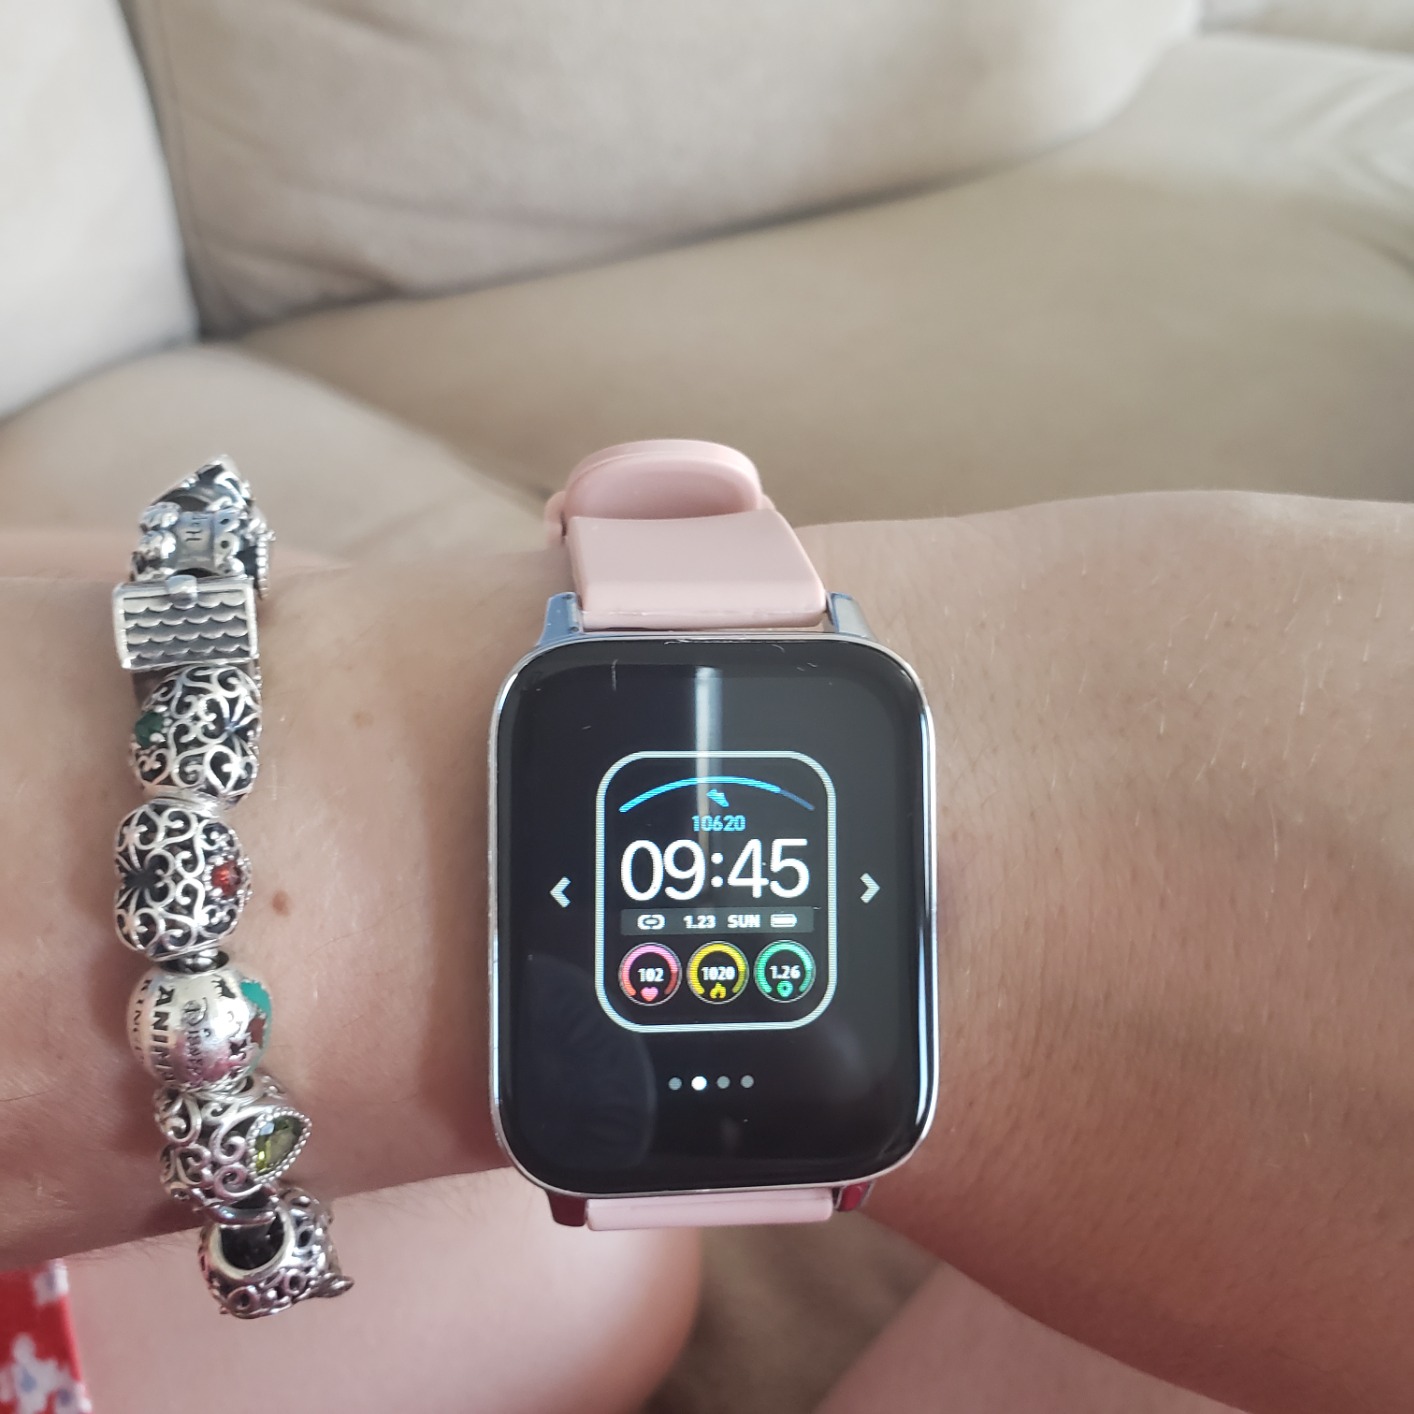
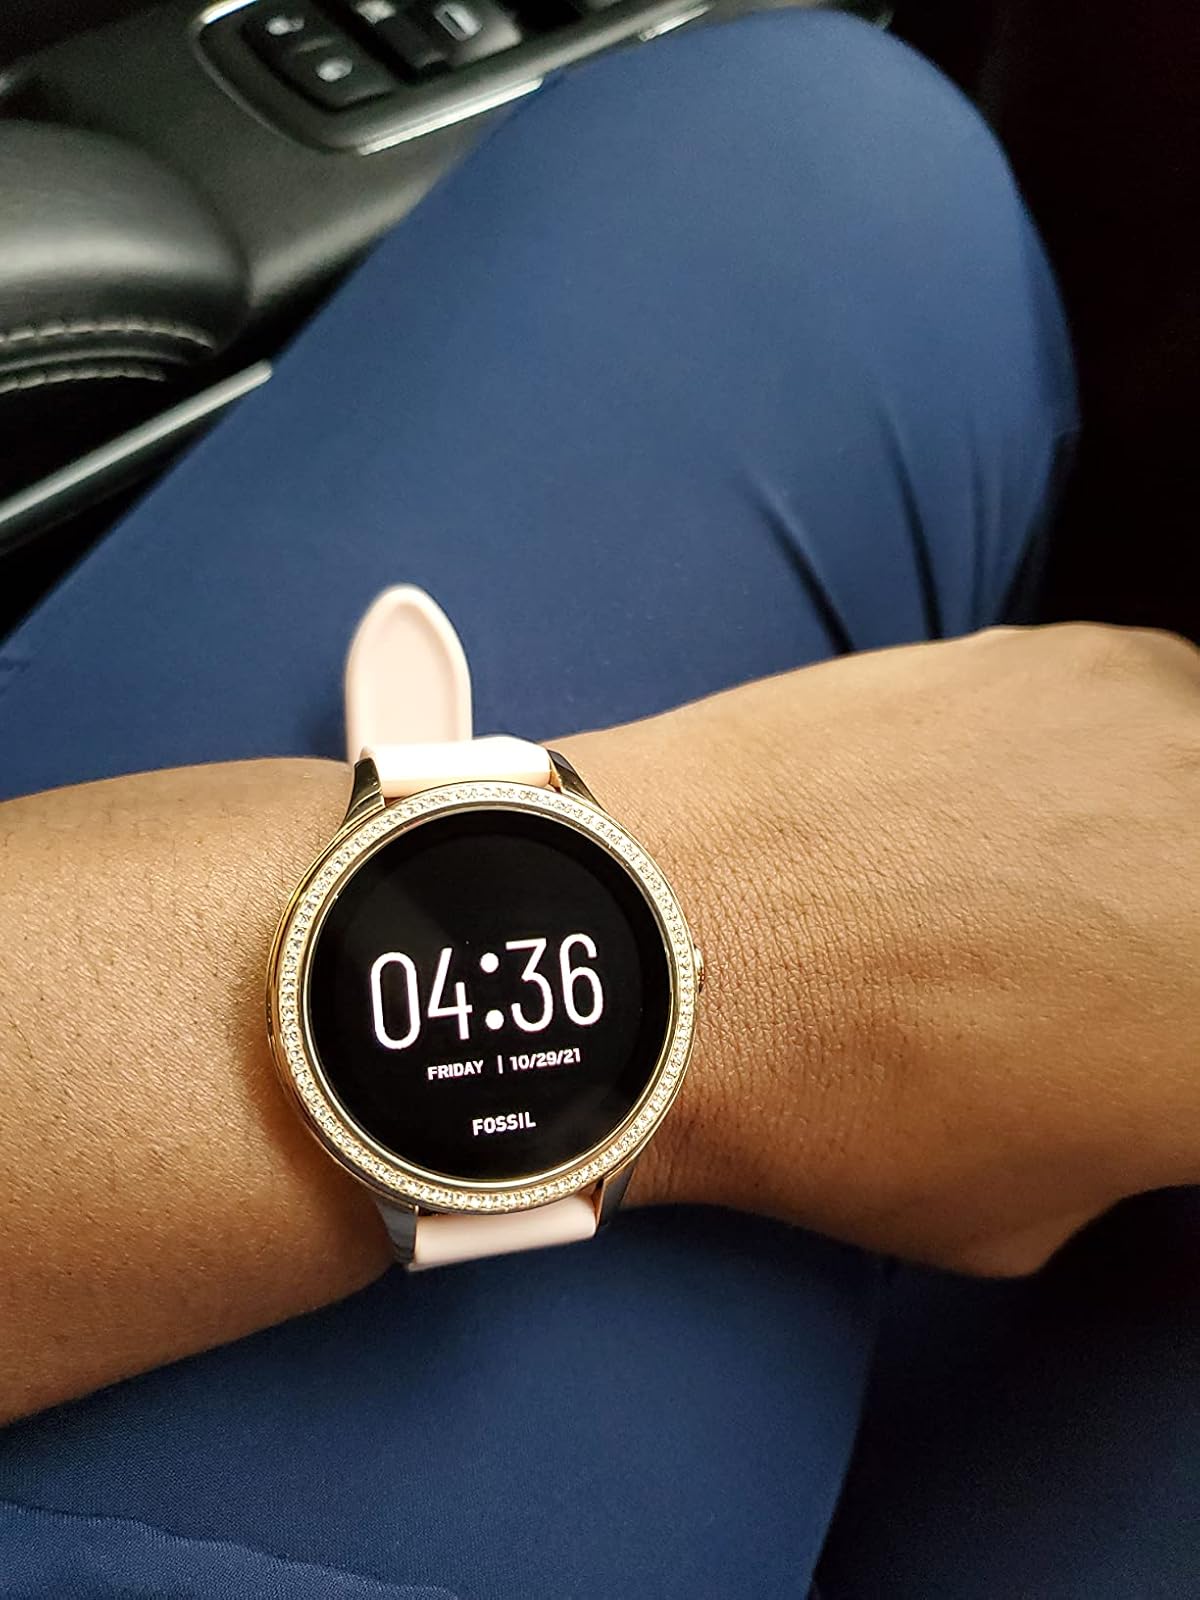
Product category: smartwatch
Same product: no